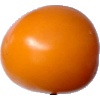
Label: Tomato Yellow 1